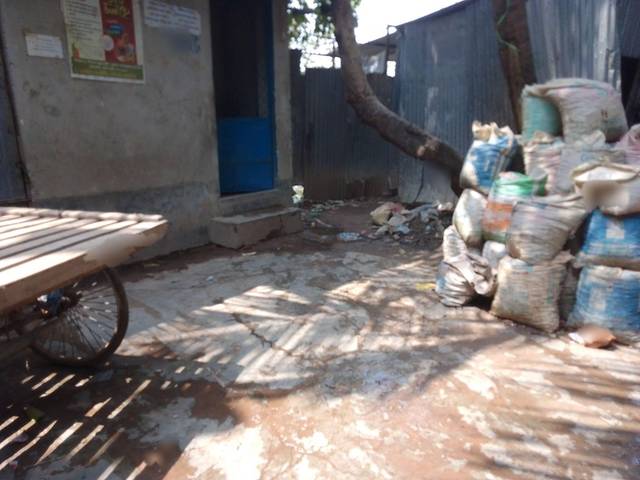
Region: Bangladesh
Coordinates: 23.801, 90.391